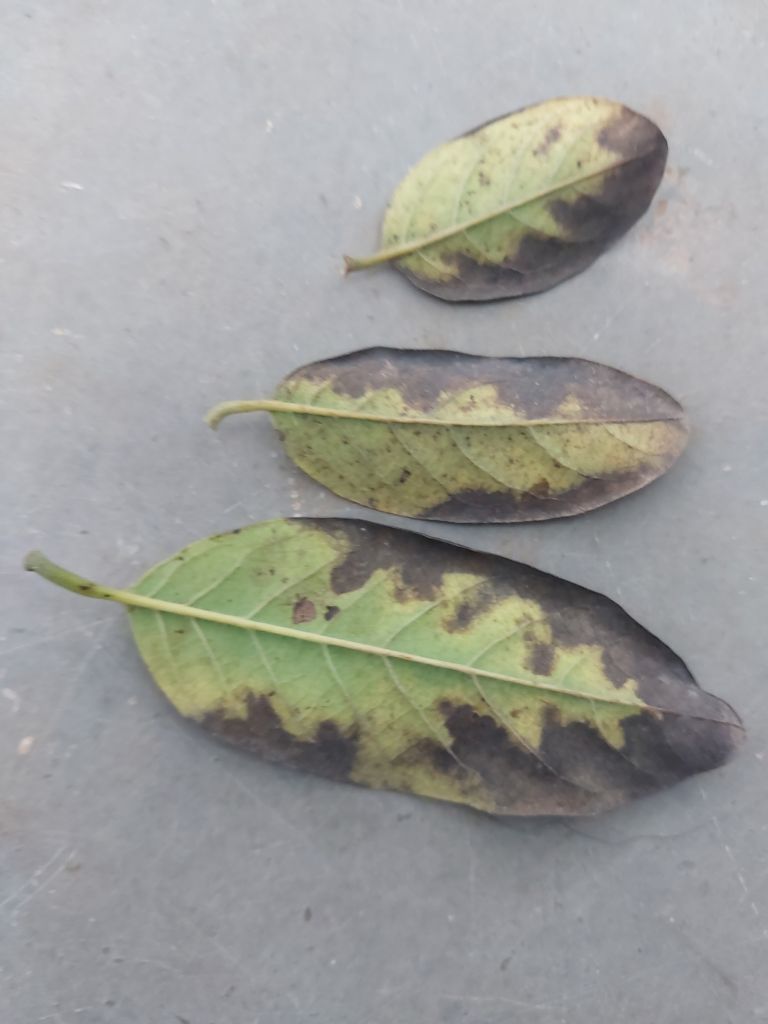
Disease label: Leaf spot on Leaves